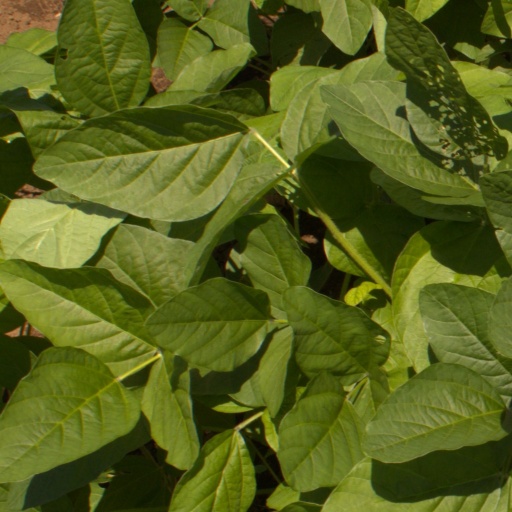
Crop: soybean